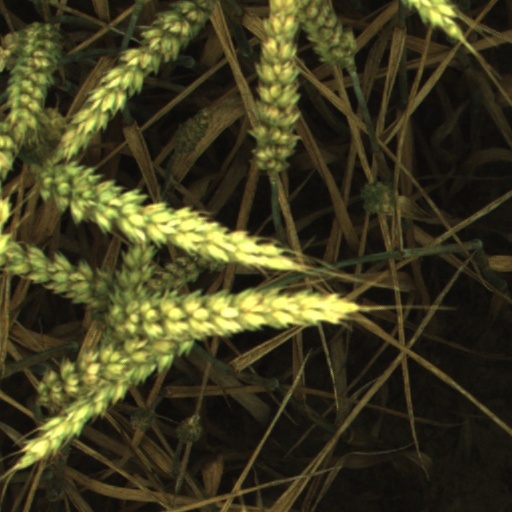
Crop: wheat